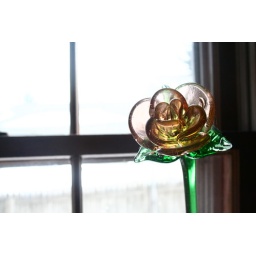
we have a little glass rose in our window, and it's actually really nice looking.